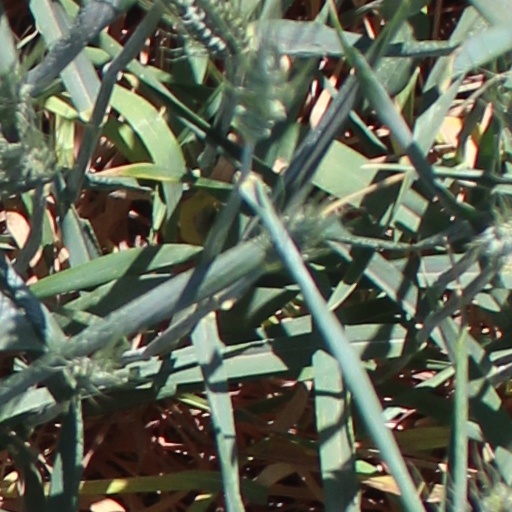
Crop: wheat